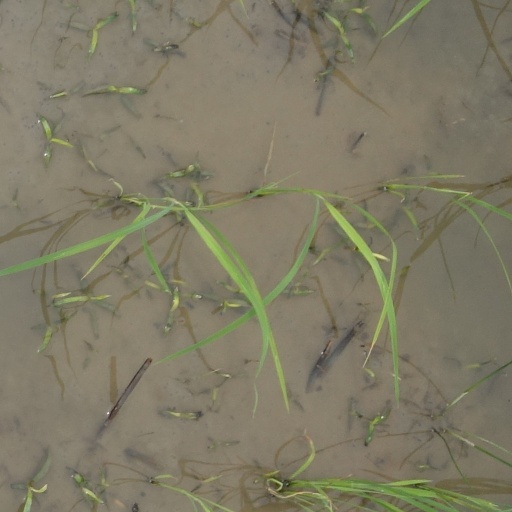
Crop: rice